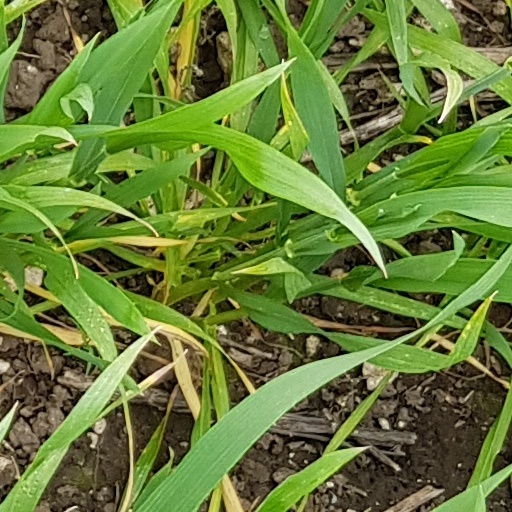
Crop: wheat